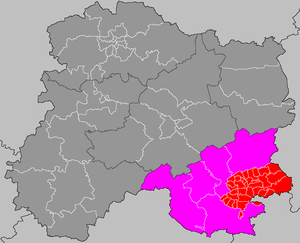
Localisation du canton de Thiéblemont-Farémont
Liste des 23 cantons du département de la Marne, par arrondissement.
Le canton de Thiéblemont-Farémont était jusqu'en 2015 une division administrative française située dans le département de la Marne et la région Champagne-Ardenne.